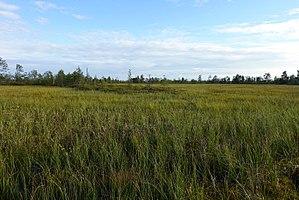
Tourbière minérotrophe dominée par les herbacées
Une tourbière minérotrophe ou fen est un type de milieux humides ou de zones humides, plus spécifiquement un type de tourbières caractérisé par l'accumulation de tourbe et qui est connecté à des eaux de ruissellement souterraines et/ou de surface.